Alvin Dark

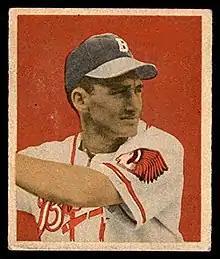
1949 Bowman baseball card of Dark with the Boston Braves

In 1947, Dark hoped to be the Braves' starting shortstop, but manager Billy Southworth elected to go with the veteran Sibby Sisti at the position. Dark was sent to the Milwaukee Brewers, an American Association team that was the Braves' top affiliate, for the only season he would spend in the minor leagues. As the starting shortstop for the Brewers, he was named an All-Star and Rookie of the Year, finishing third in American Association Most Valuable Player (MVP) voting. Dark led the league in runs scored (121) and doubles (49), also ranking among the league leaders in hits (186, third behind John Douglas's 195 and Bud Stewart's 189) and stolen bases (14, tied with Charlie Ray for ninth). He batted .303 with 10 home runs and 66 runs batted in (RBI). Defensively, though he led the league in errors, he earned a reputation for steady play at the shortstop position.